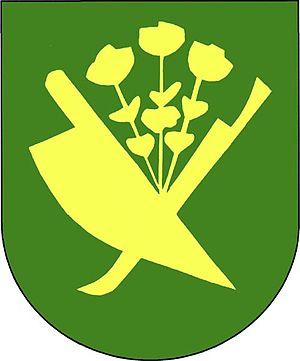
Zátor est une commune du district de Bruntál, dans la région de Moravie-Silésie, en République tchèque. Sa population s'élevait à 1 188 habitants en 2018.